History of Solidarity

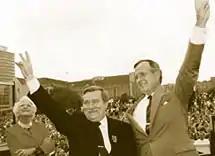
Solidarity Chairman Wałęsa (center) with US President George H. W. Bush (right) and Barbara Bush (left) in Warsaw, July 1989

On August 26, Czesław Kiszczak, the Minister of Internal Affairs, declared on television that the government was willing to negotiate, and five days later he met with Wałęsa. The strikes ended the following day, and on November 30, during a televised debate between Wałęsa and Alfred Miodowicz (leader of the pro-government trade union, the All-Poland Alliance of Trade Unions, or OPZZ), Wałęsa scored a public-relations victory.